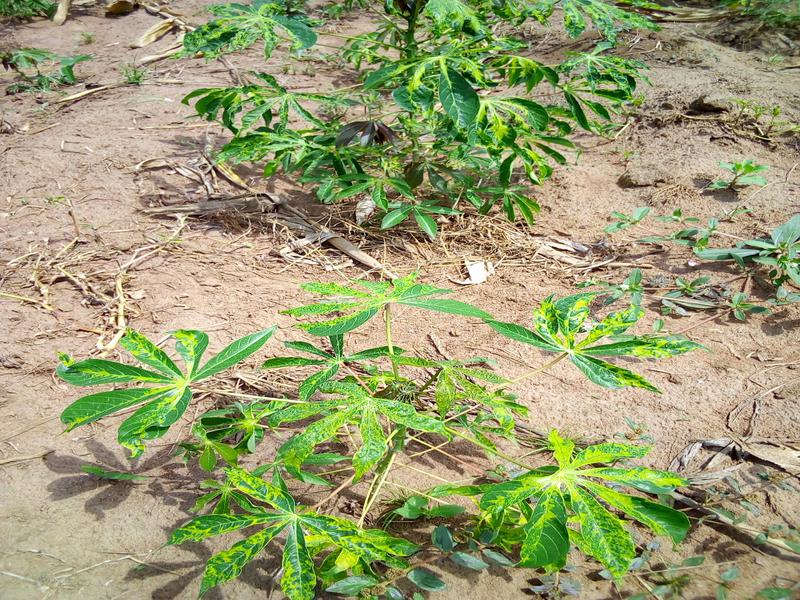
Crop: cassava
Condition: mosaic_disease